Chinese Esoteric Buddhism

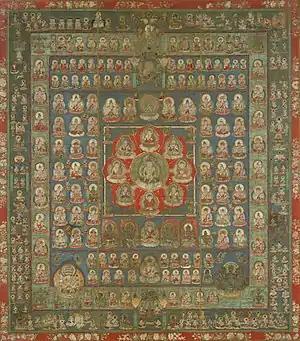
The Womb Realm maṇḍala used in Śubhakarasiṃha's teachings from the "Mahavairocana Tantra". Vairocana is located in the center.

During the Republic of China (1912–1949), the government believed that esoteric Buddhism had become weakened after the Tang and thus sought to revitalize it by returning to either Tibet or Japan to revitalize Chinese Buddhism.